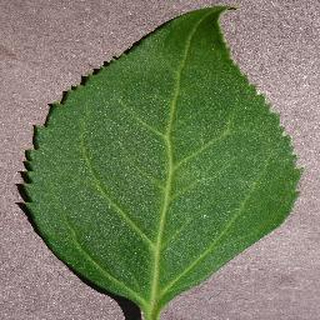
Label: healthy_cherry